John Claro

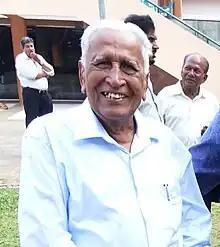
Fernandes at the Kala Academy, 2015

John Claro Fernandes (born Joao Claro Fernandes; 5 December 1930 – 18 August 2024) was an Indian writer, theatre director, playwright, and actor known for his work in "tiatr" productions. Throughout his extensive career, he has made crucial contributions to the development and advancement of Goan "tiatr". His noted research on the history of "tiatr" led to the discovery that the inaugural "tiatr" production, titled "Italian Bhurgo", took place on 17 April 1892, at the New Alfred Theatre in Bombay (now Mumbai), presently occupied by the Police Commissioner headquarters.